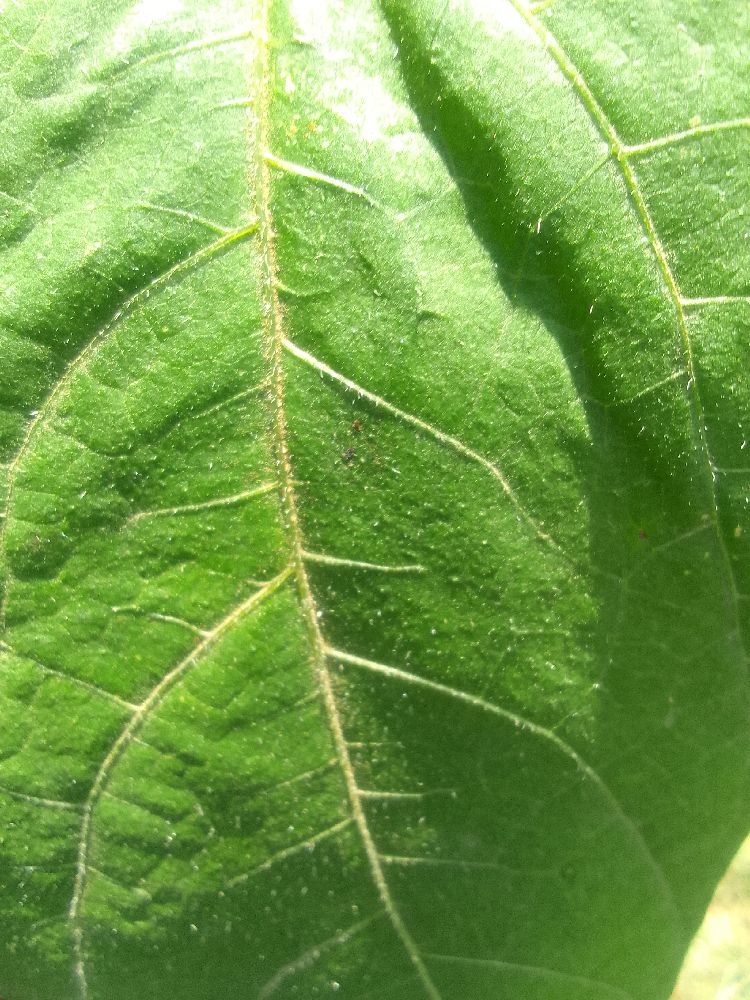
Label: healthy